Islamic art

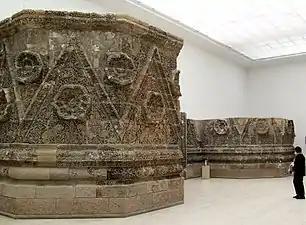
Palace façade from Mshatta in Jordan, now in the Pergamon Museum, Berlin, c. ?740

Despite "Hadith" sayings prohibiting the wearing of silk, the Byzantine and Sassanian traditions of grand figured silk woven cloth continued under Muslim rule. Some designs are calligraphic, especially when made for palls to cover a tomb, but more are surprisingly conservative versions of the earlier traditions, with many large figures of animals, especially majestic symbols of power like the lion and eagle. These are often enclosed in roundels, as found in the pre-Islamic traditions. The majority of early silks have been recovered from tombs, and in Europe reliquaries, where the relics were often wrapped in silk. European clergy and nobility were keen buyers of Islamic silk from an early date and, for example, the body of an early bishop of Toul in France was wrapped in a silk from the Bukhara area in modern Uzbekistan, probably when the body was reburied in 820. The Shroud of St Josse is a famous samite cloth from East Persia, which originally had a carpet-like design with two pairs of confronted elephants, surrounded by borders including rows of camels and an inscription in Kufic script, from which the date appears to be before 961. Other silks were used for clothes, hangings, altarcloths, and church vestments, which have nearly all been lost, except for some vestments.